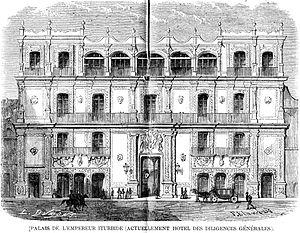
Le centre historique de Mexico est la partie à partir de laquelle cette ville s'est développée.